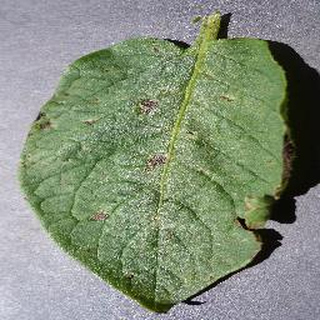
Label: potato_early_blight